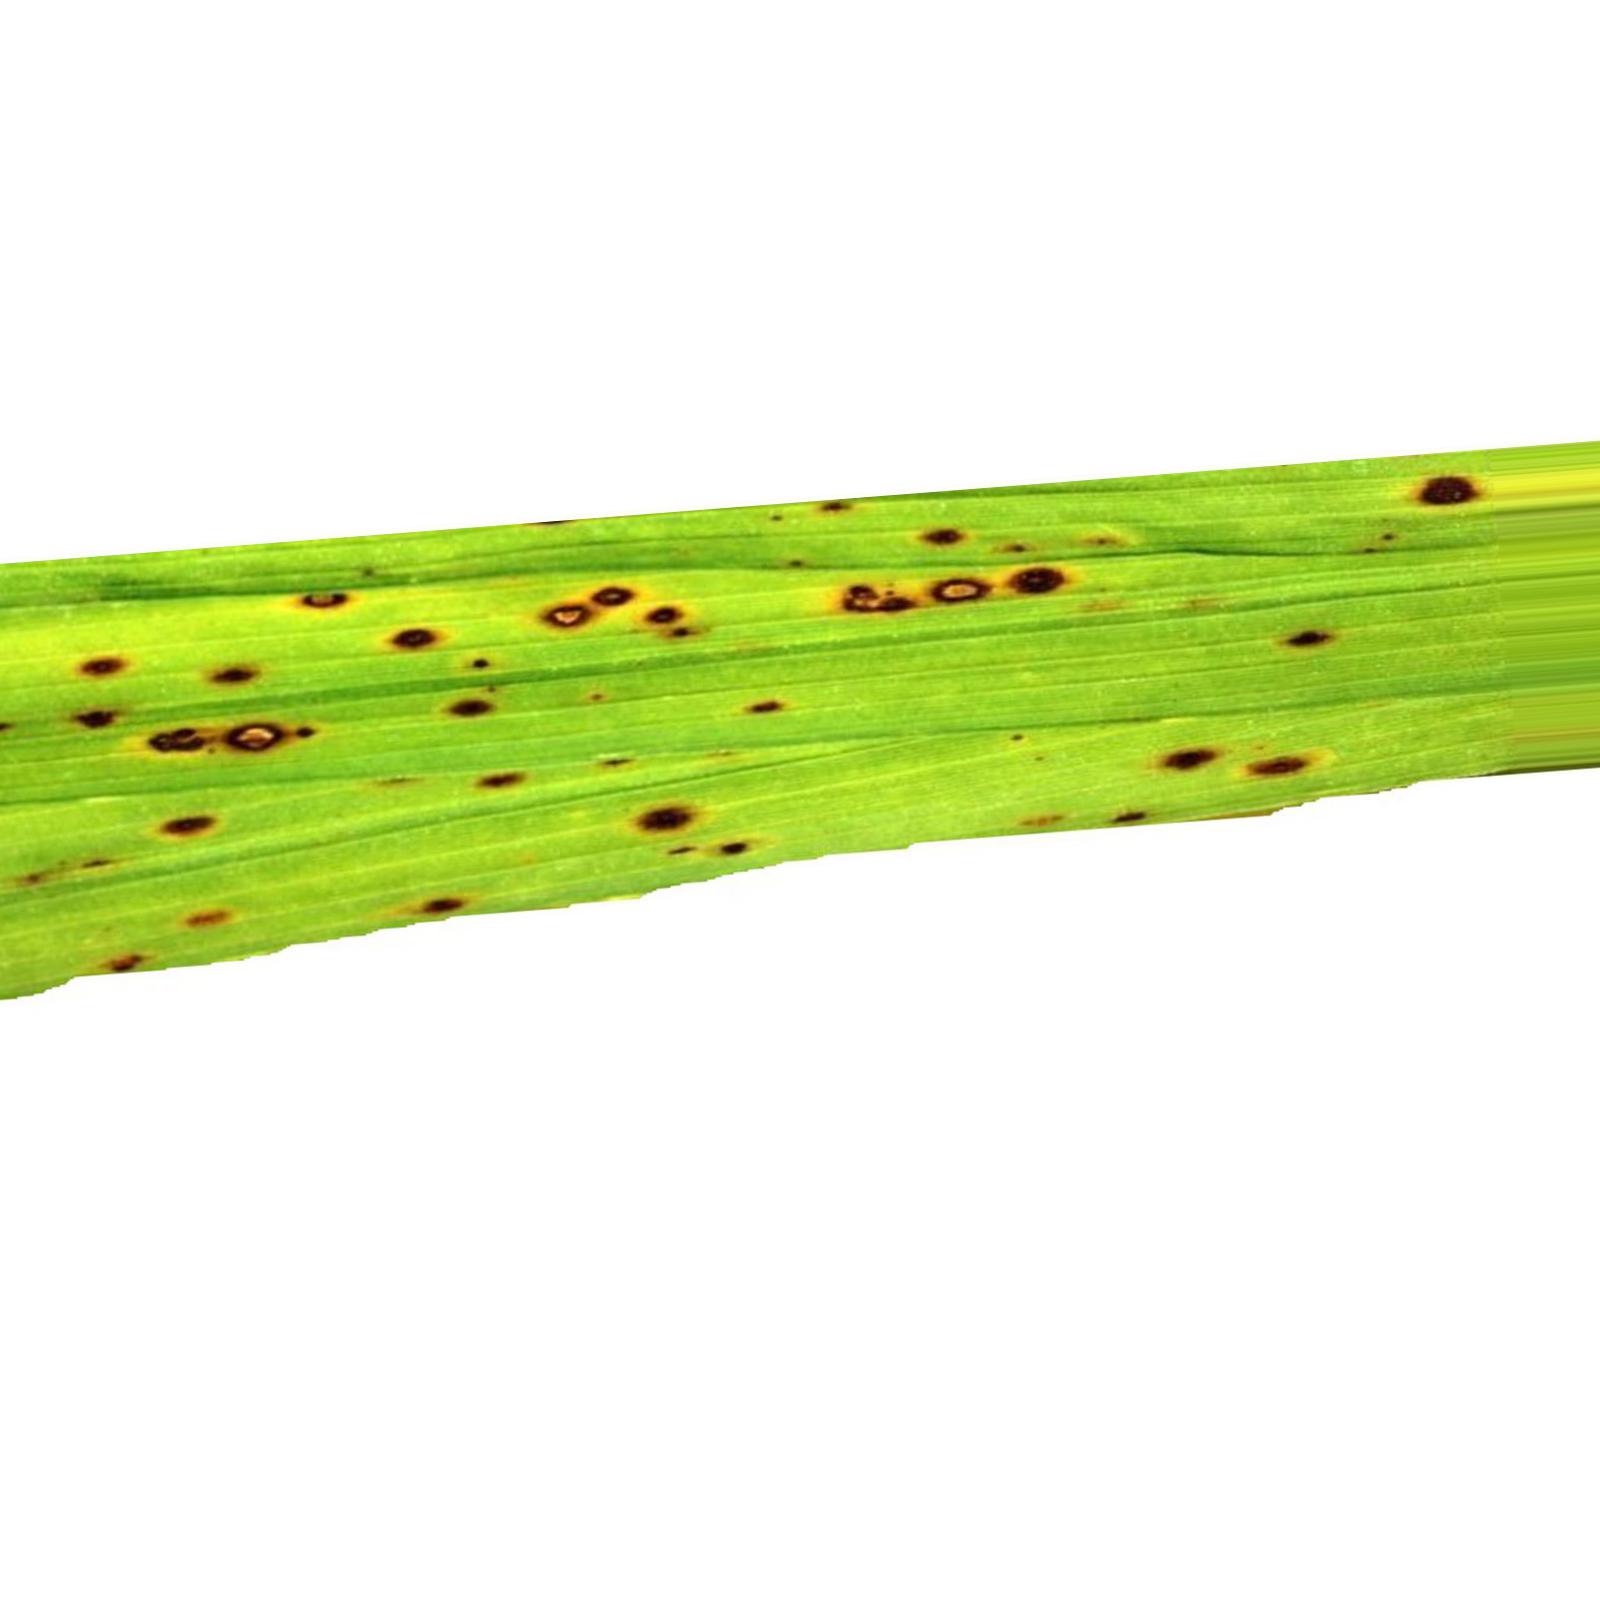
Nhãn: Bệnh Đốm Nâu ( Brown spot )